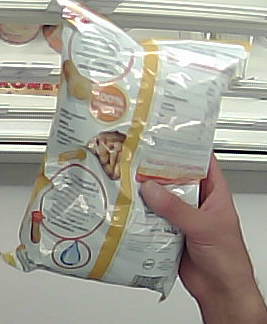
Product: lays_classic